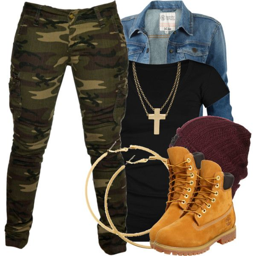
a fashion look featuring t - shirts , jackets and person .